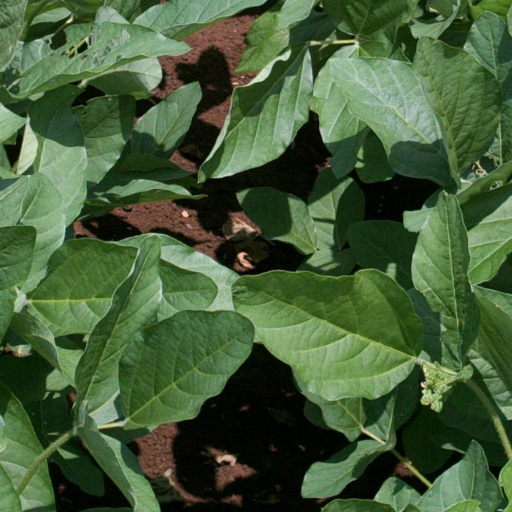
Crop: soybean